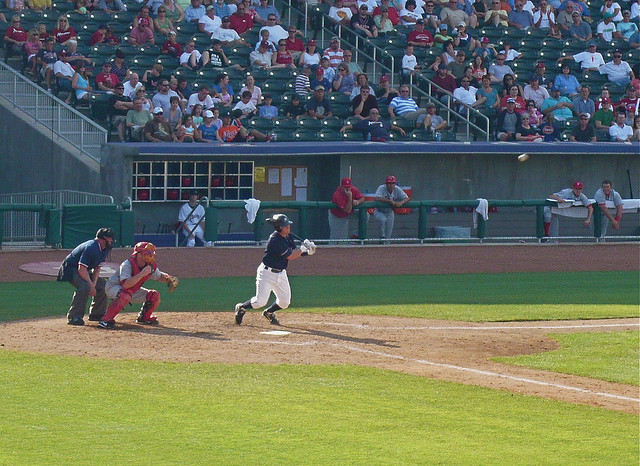
hình ảnh trận bóng chày đang diễn ra với một cầu thủ vung gậy đánh bóng